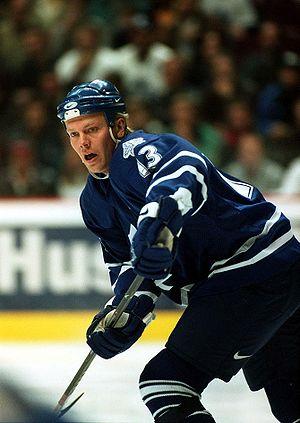
Le repêchage d'entrée dans la Ligue nationale de hockey 1989 a eu lieu au Metropolitan Sports Center à Bloomington dans le Minnesota.
Peter Mattias Forsberg est un joueur de hockey sur glace professionnel suédois. Surnommé Foppa, il évolue au poste de centre. Il est le fils de Kent Forsberg, entraîneur de hockey sur glace, et débute dans le hockey professionnellement en 1990 en jouant pour l'équipe locale du MODO Hockey dans le championnat suédois élite de hockey, l'Elitserien. Il rejoint quelque temps plus tard l'Amérique du Nord et la Ligue nationale de hockey où il remporte la Coupe Stanley, un des trophées les plus prestigieux du hockey sur glace, à deux reprises avec l'Avalanche du Colorado. Début 2008, il retourne jouer dans son pays pour son club formateur où il évolue toujours.
Mats Johan Sundin est un joueur professionnel de hockey sur glace évoluant au poste de centre.
Cette liste contient tous les joueurs de hockey sur glace choisis lors des repêchages par les Nordiques de Québec, franchise membre de l'Association mondiale de hockey de 1972 à 1979 puis de la Ligue nationale de hockey de 1979 à 1995. Les joueurs listés ci-dessous n'ont pas obligatoirement joué un match sous le maillot de l'équipe.
Le trophée Viking est un trophée de hockey sur glace. Il est remis pour la première fois en 1976 et récompense le meilleur joueur suédois évoluant en Amérique du Nord dans la Ligue nationale de hockey. Le vainqueur est décidé par le vote des tous les joueurs suédois de la LNH. En 1977-1978, une exception a lieu quand Ulf Nilsson, joueur des Jets de Winnipeg de l'Association mondiale de hockey remporte le titre.